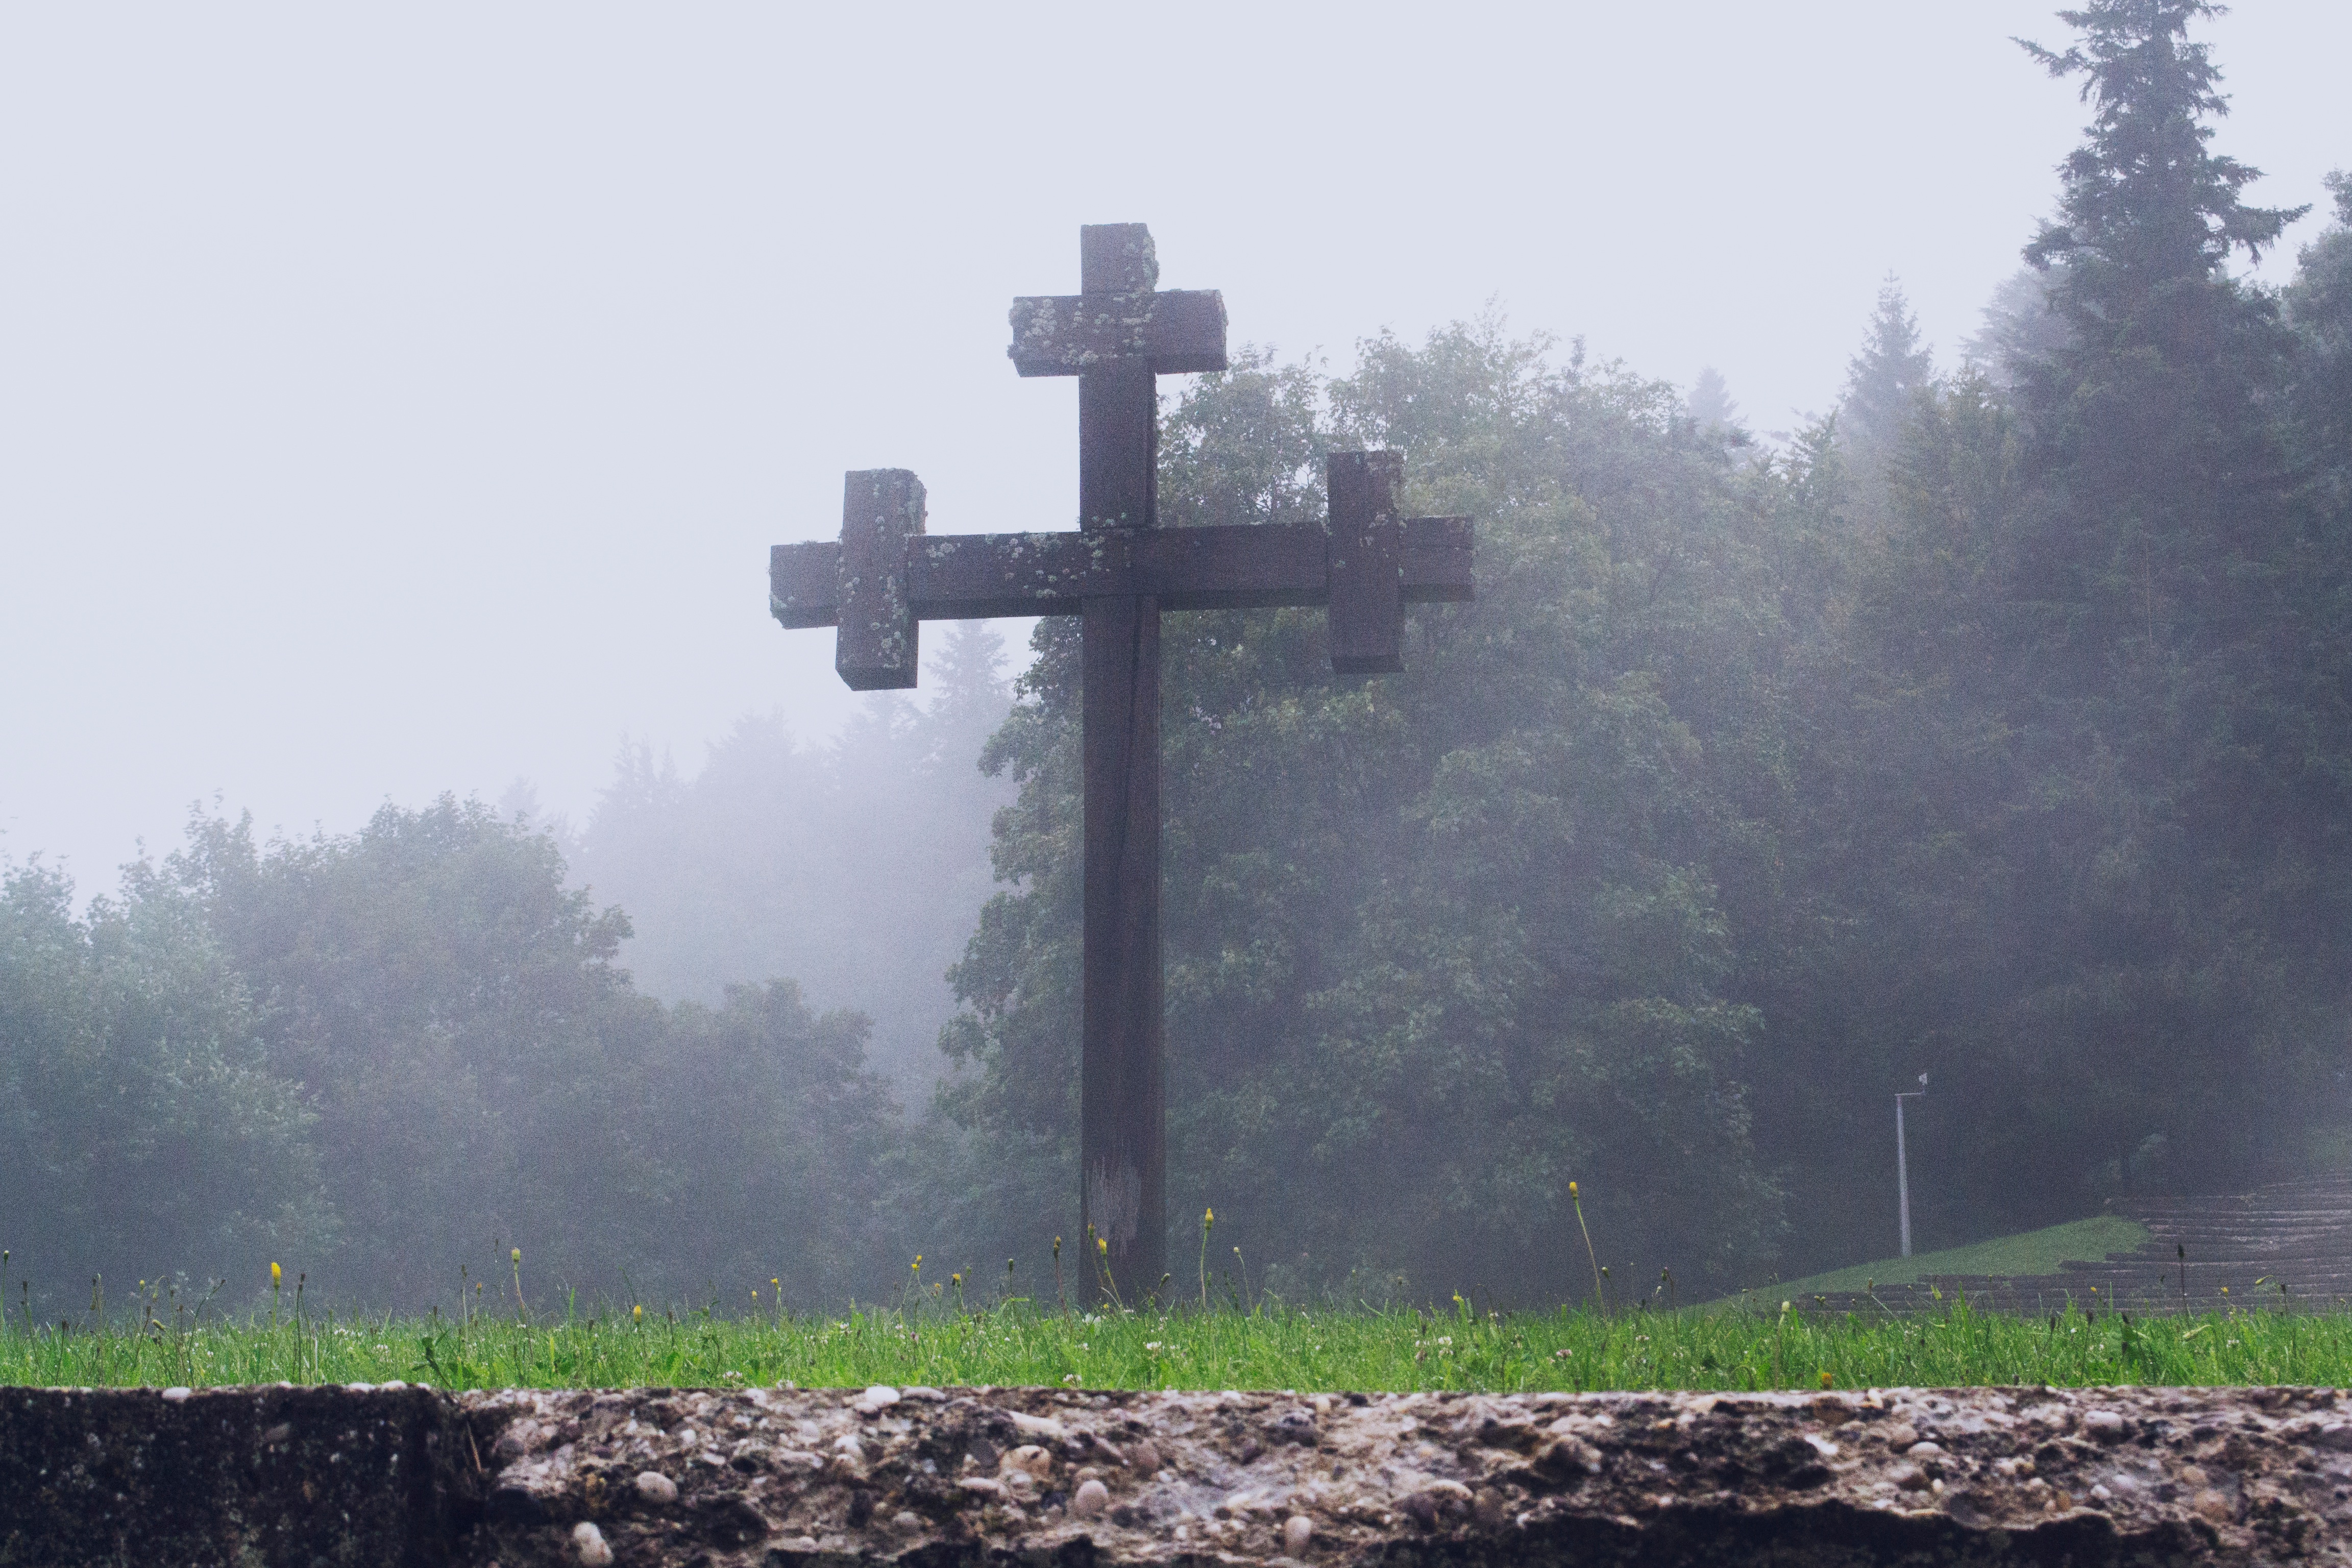
mountain, fog, mist, wind, weather, rural area, atmospheric phenomenon